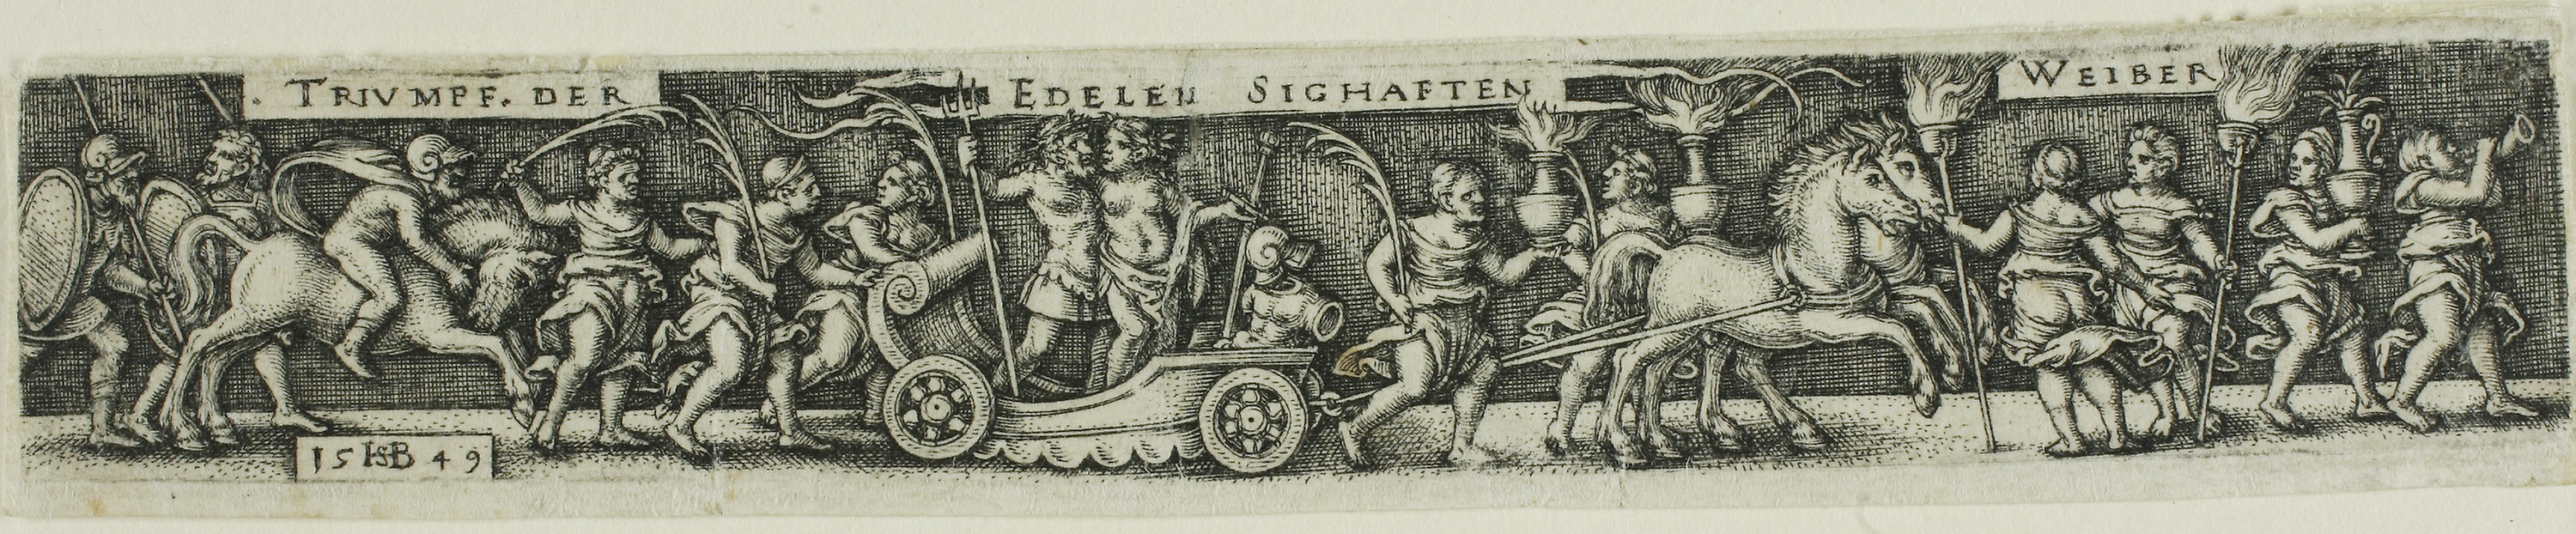
text, history, tree, art, currency, postage stamp, font